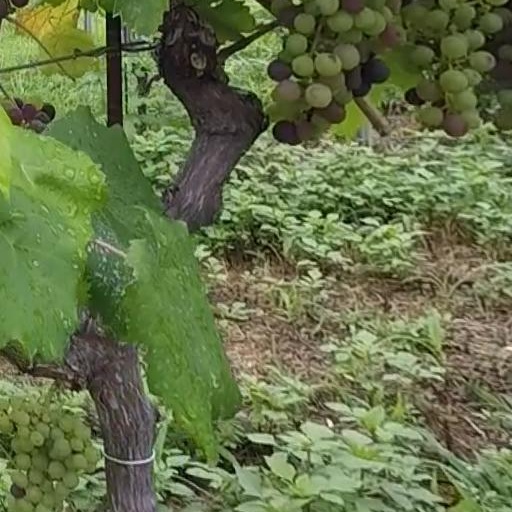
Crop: grape